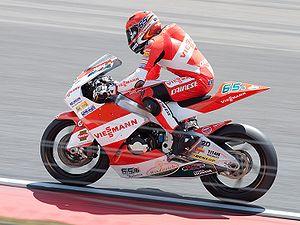
Viessmann est une entreprise d'origine allemande, qui s'est spécialisée dans la construction et la vente de chaudières de chauffage central. Elle développe plusieurs types de chaudières, à bois, au gaz, au fioul, à l'énergie solaire, ainsi que des pompes à chaleur. Cette entreprise possède de nombreuses filiales dans le monde.